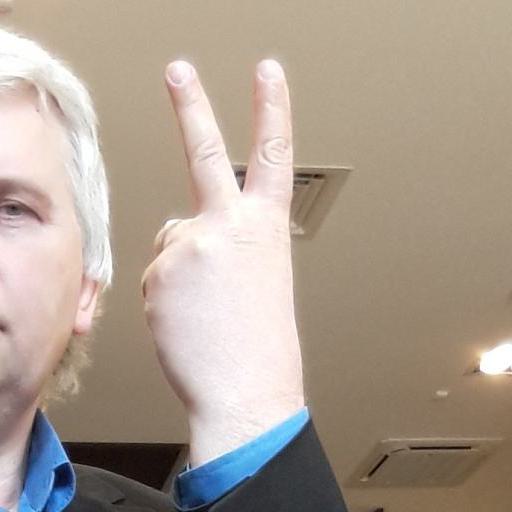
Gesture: peace_inverted